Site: brandenburg
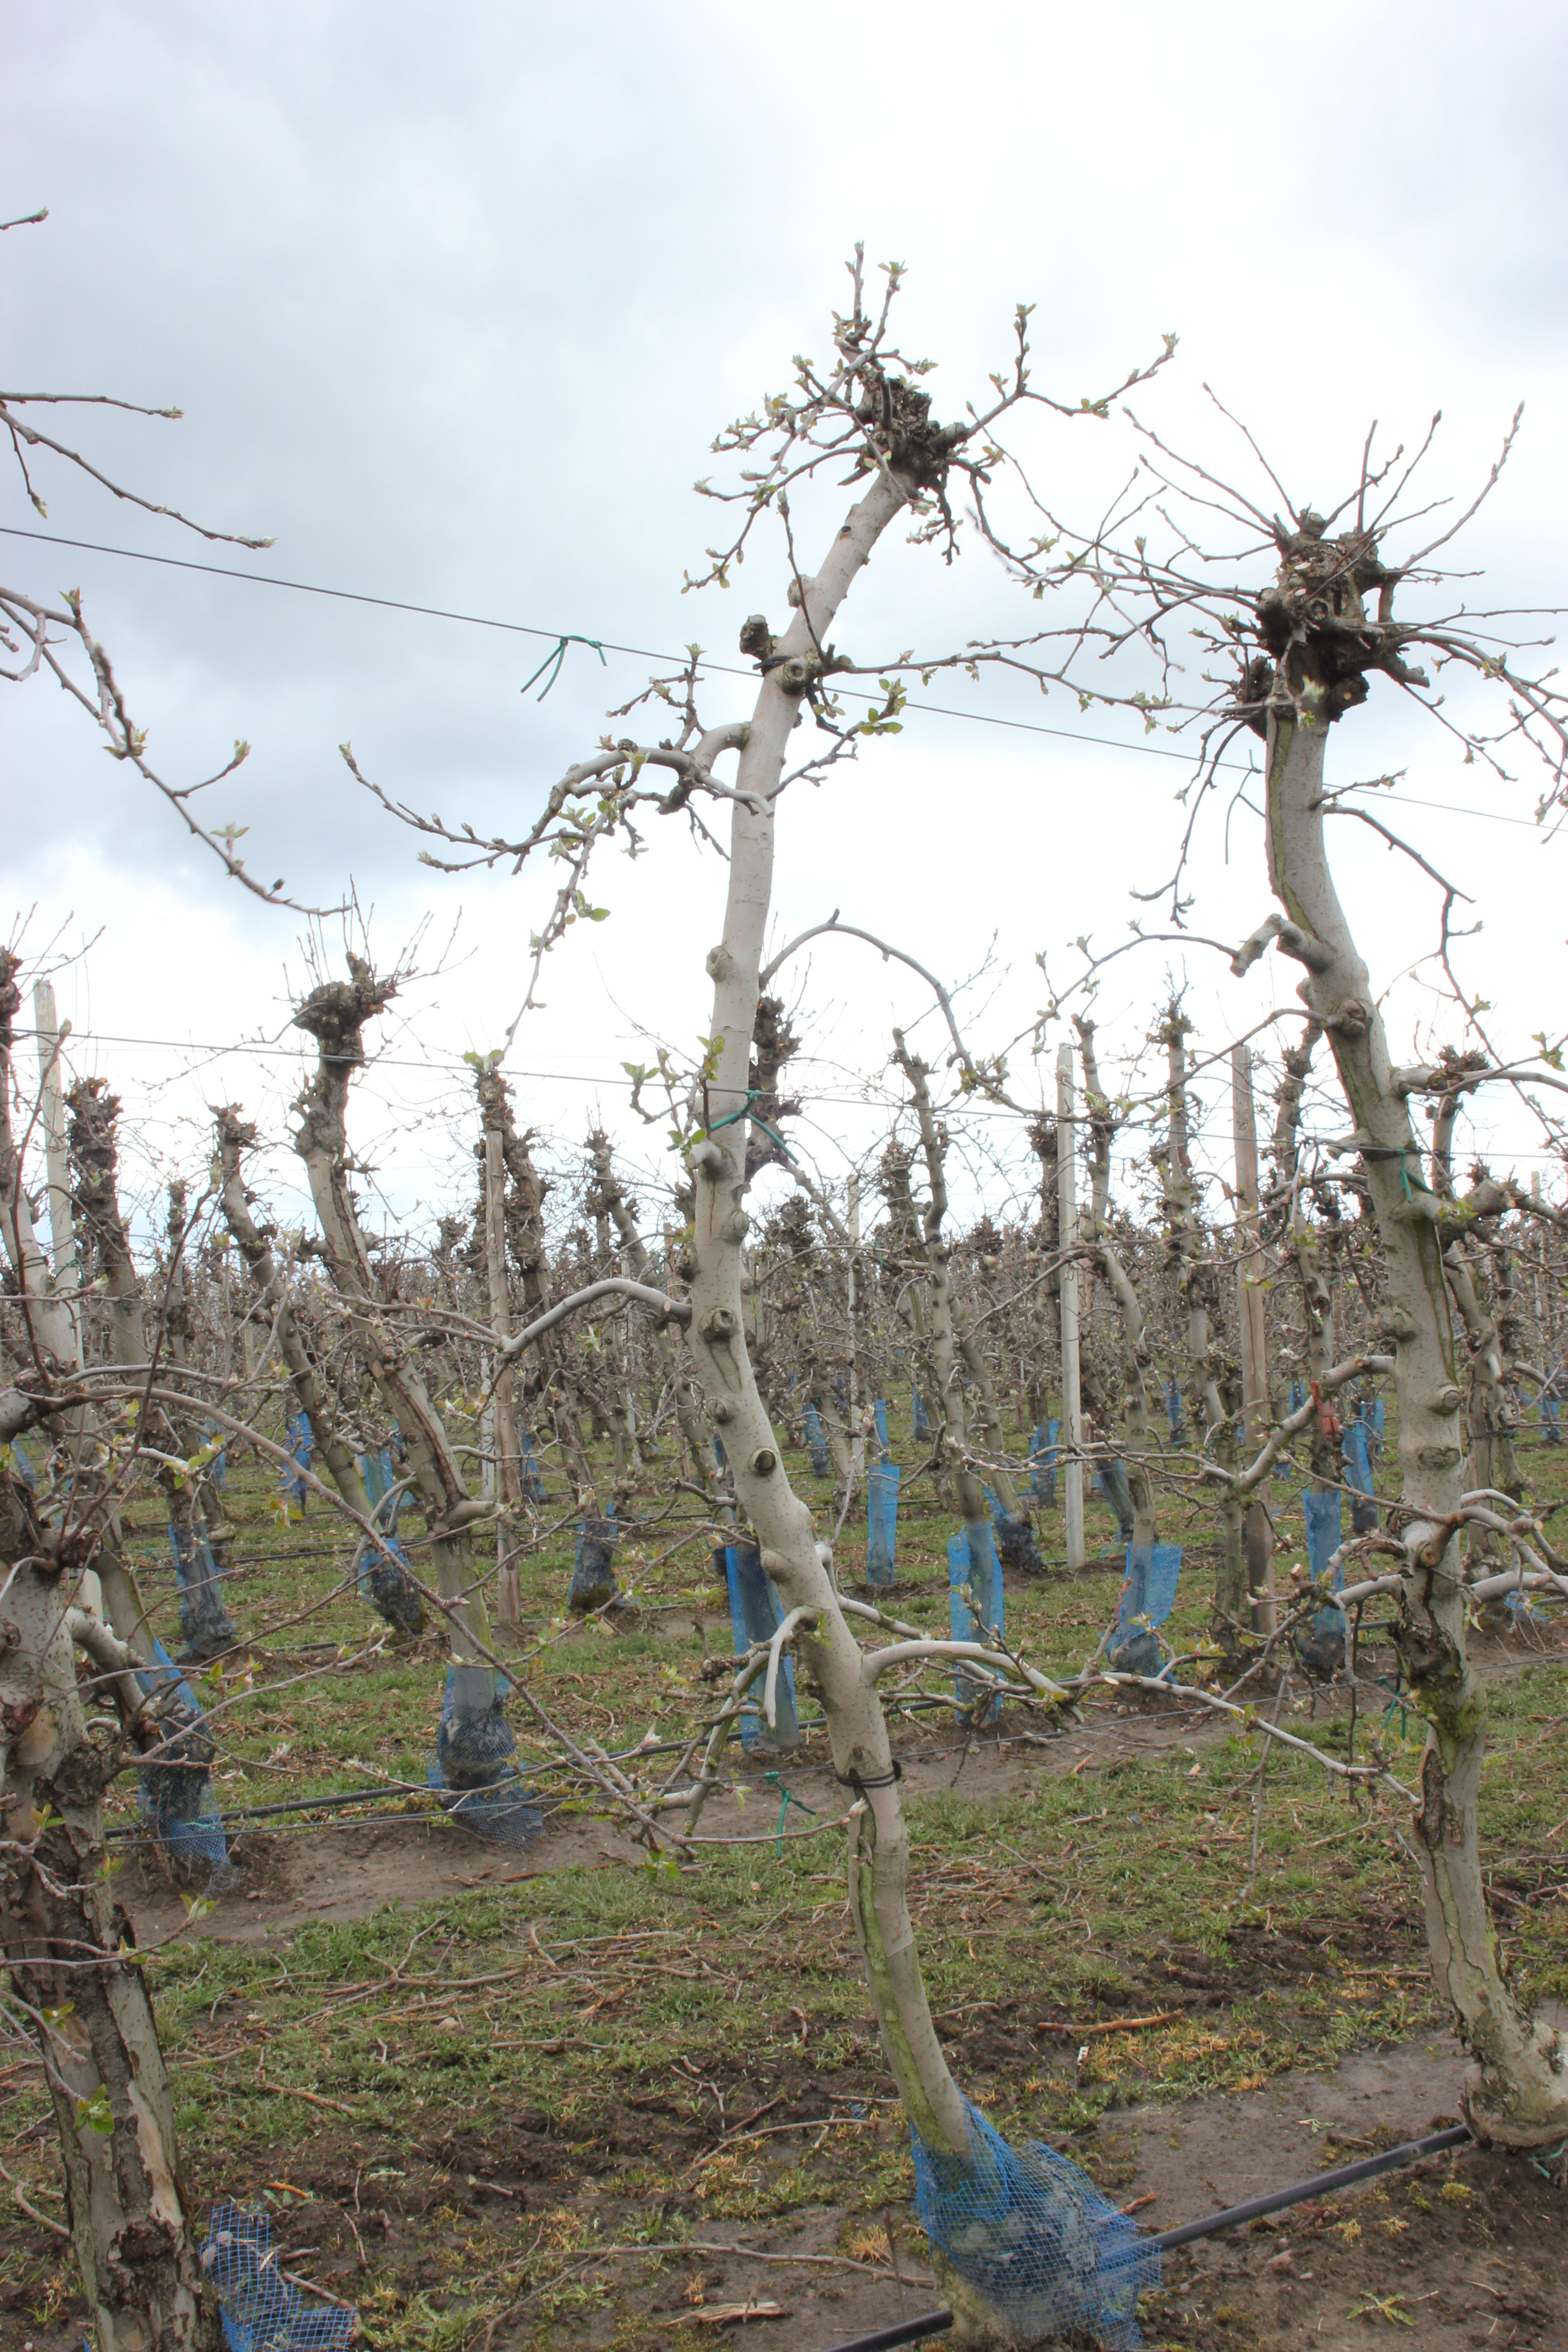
Growth stage (BBCH 55): Inflorescence emergence